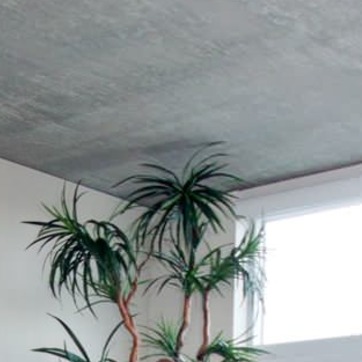
Material: foliage